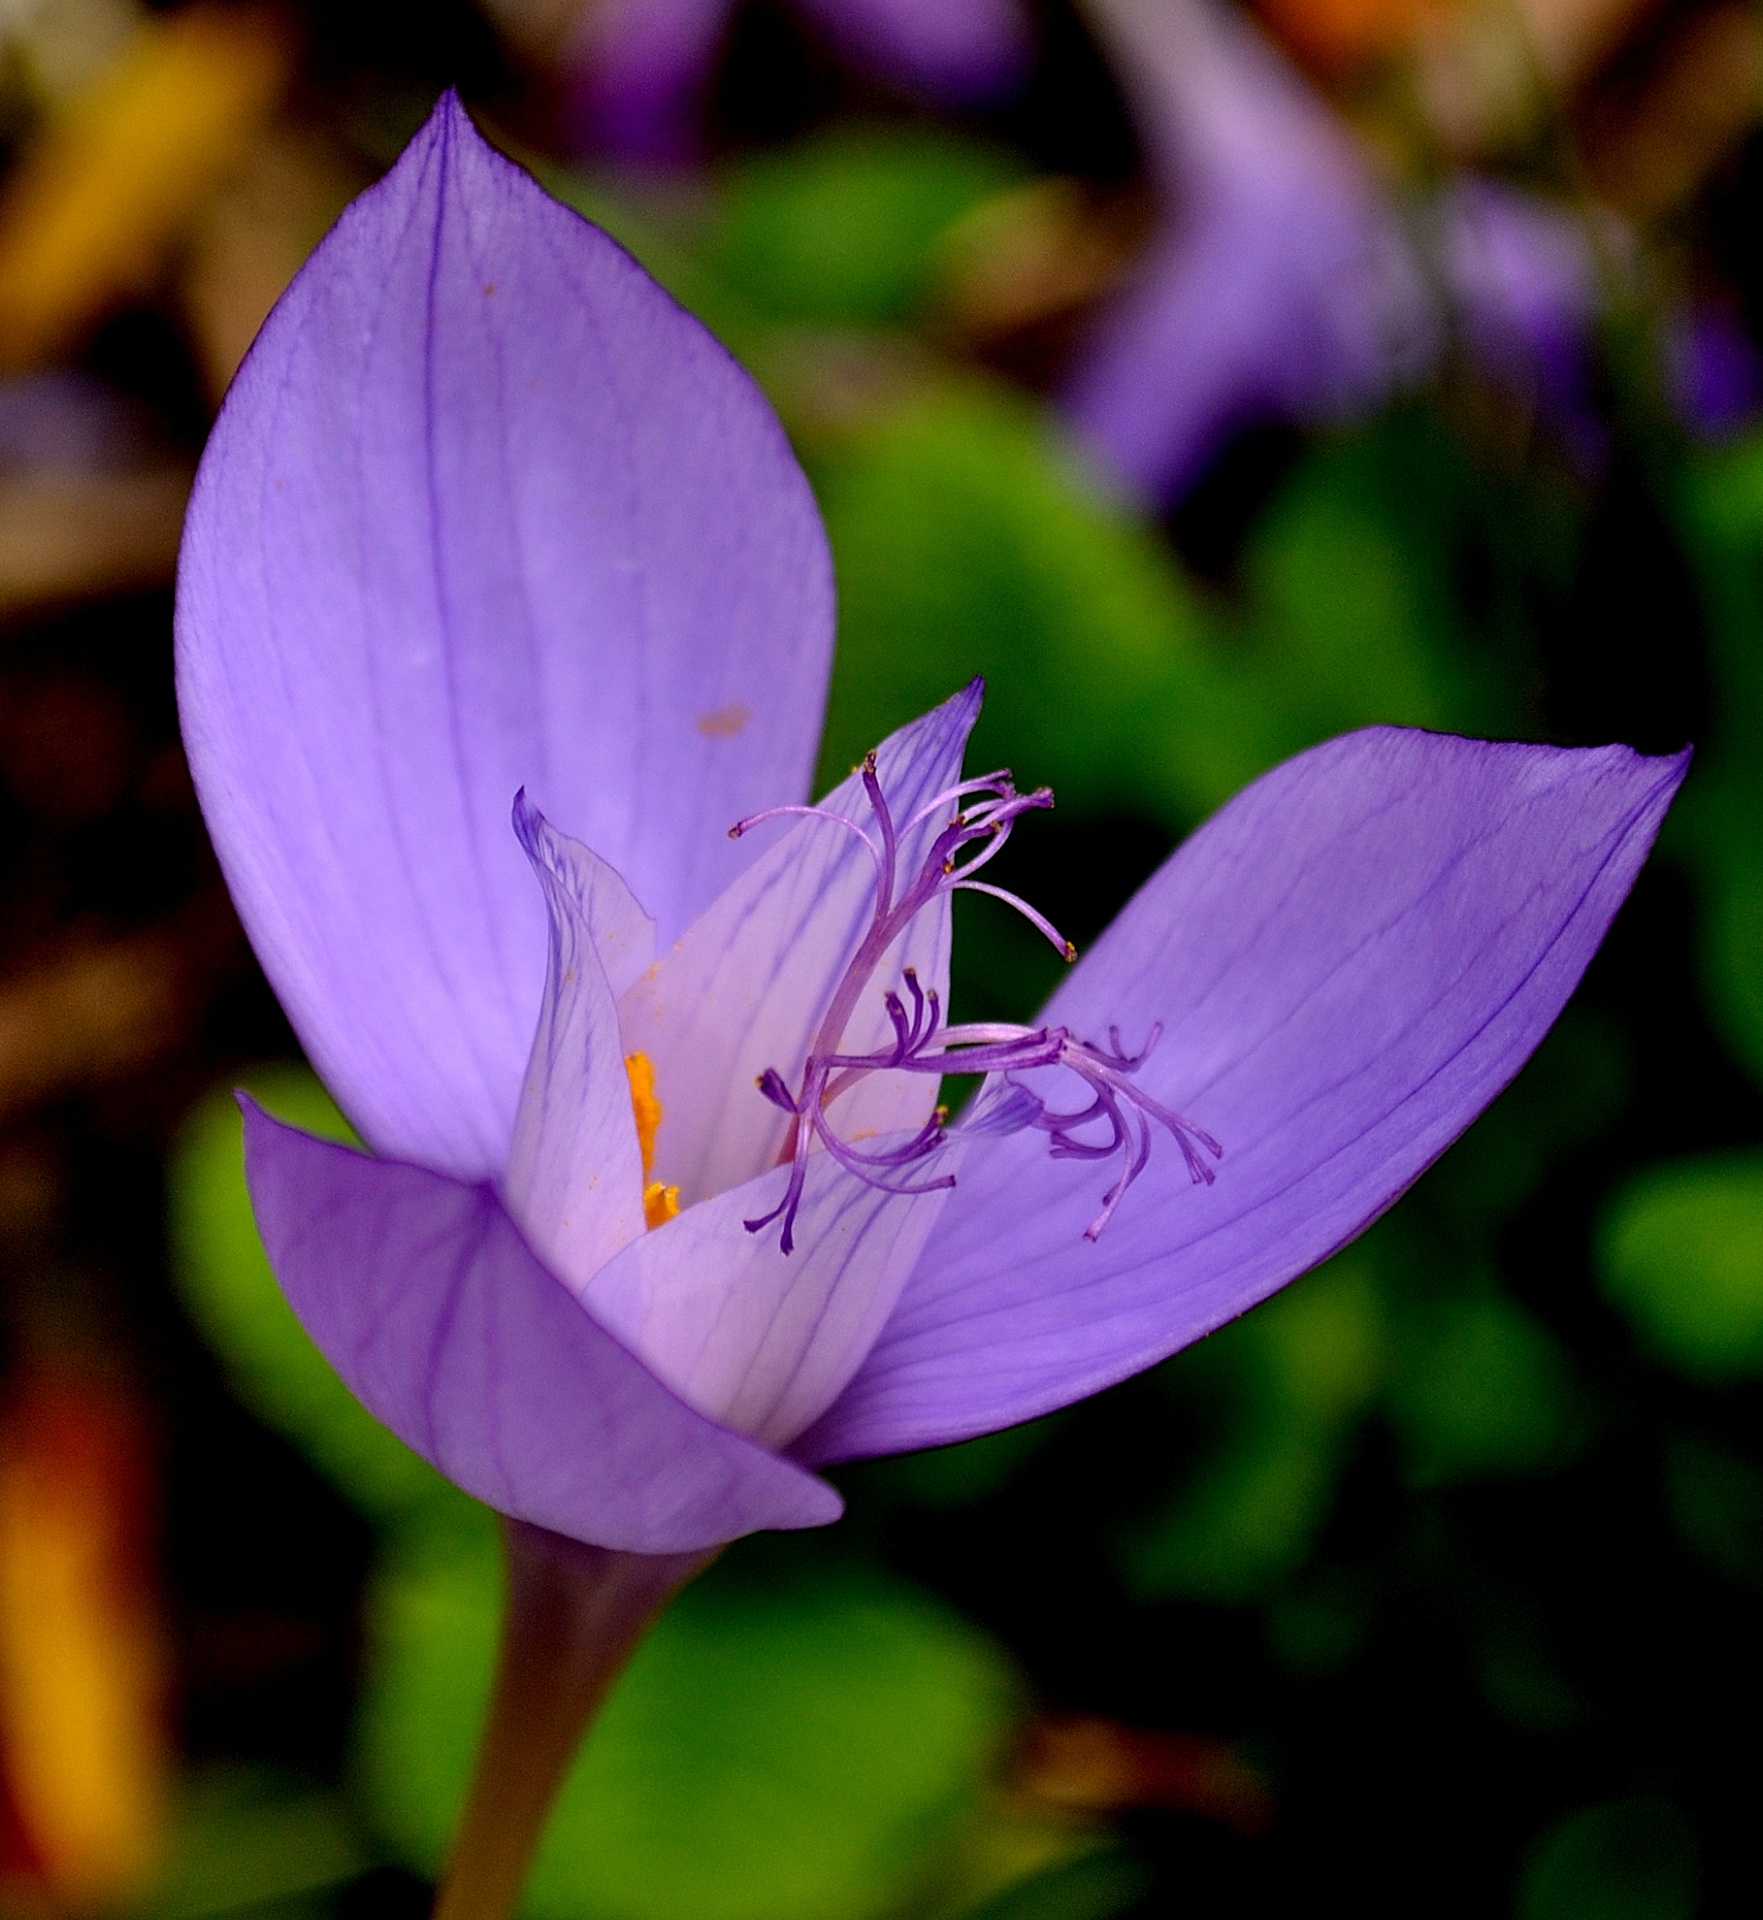
nature, outdoor, blossom, plant, fall, flower, purple, petal, bloom, floral, wild, color, natural, botany, blooming, garden, flora, perennial, season, wildflower, close up, violet, beauty, crocus, macro photography, flowering plant, plant stem, land plant, iris family